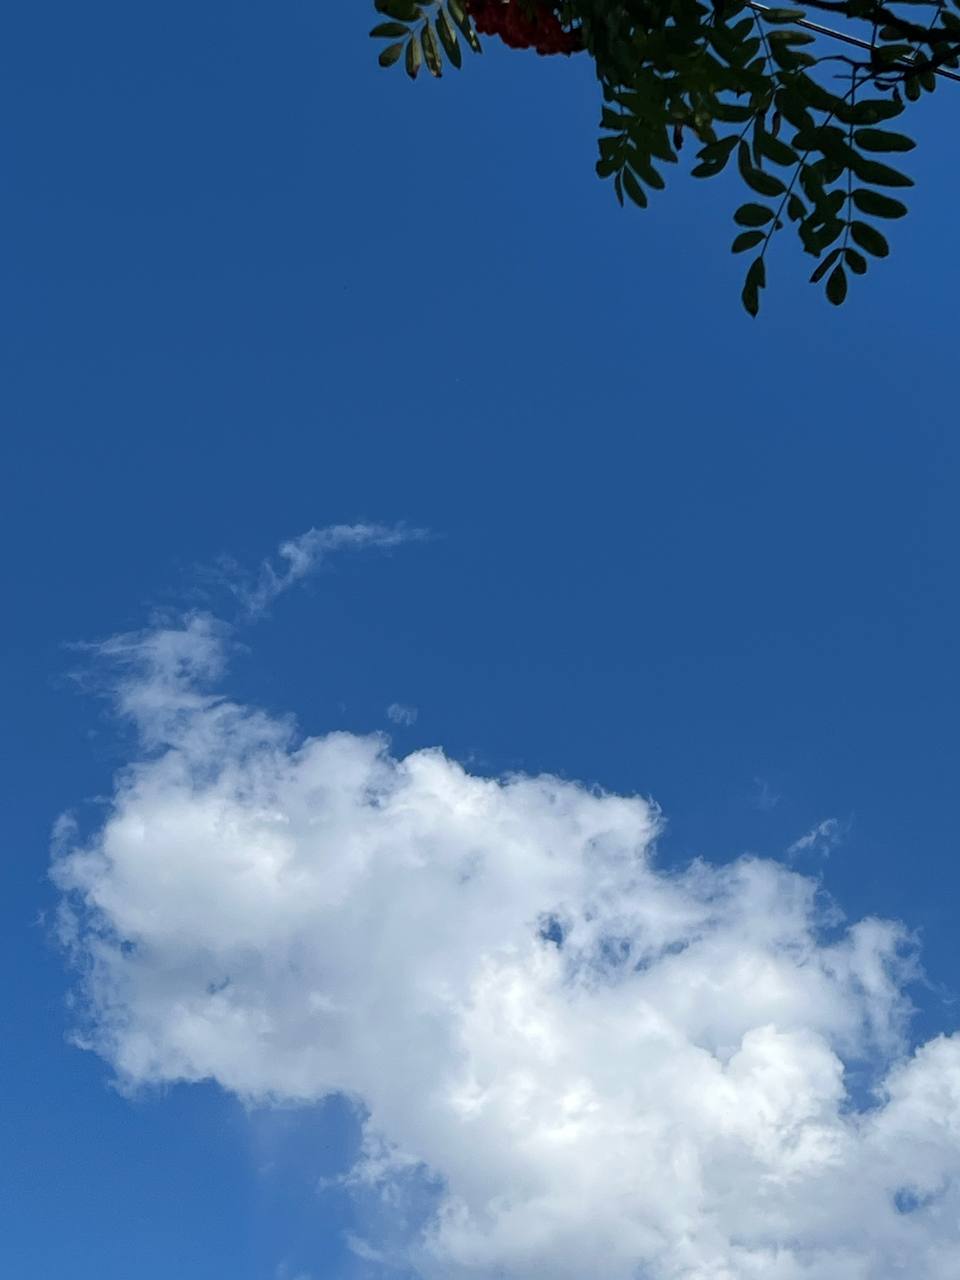
Cloud type: Cumulus